Ricardo P. Lloyd

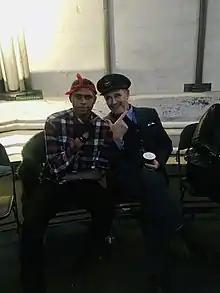

""one of the most moving celebrations of Shakespeare I've experienced"" – Michael Billington The GuardianIn November 2019, Lloyd portrayed Romeo in the critically acclaimed topical (theatre) production "Excluded", produced by Intermission Theatre, a company which helps disenfranchised teenagers stay away from crime. The play transplanted and re-imagined some of Shakespeare's iconic characters into a London secondary school as they prepared for their GCSEs, highlighting how the education system fails many young people. Lloyd received much praise for his performance.